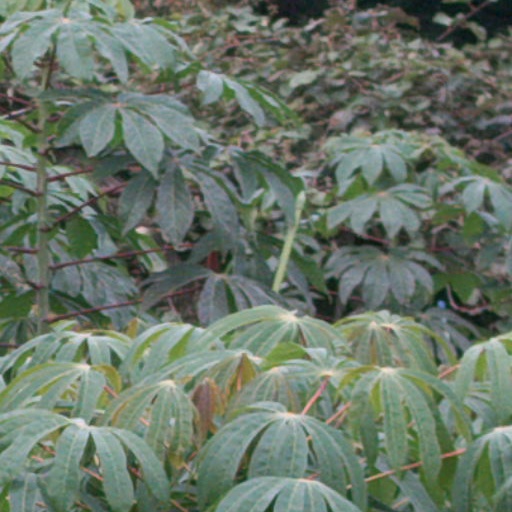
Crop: cassava